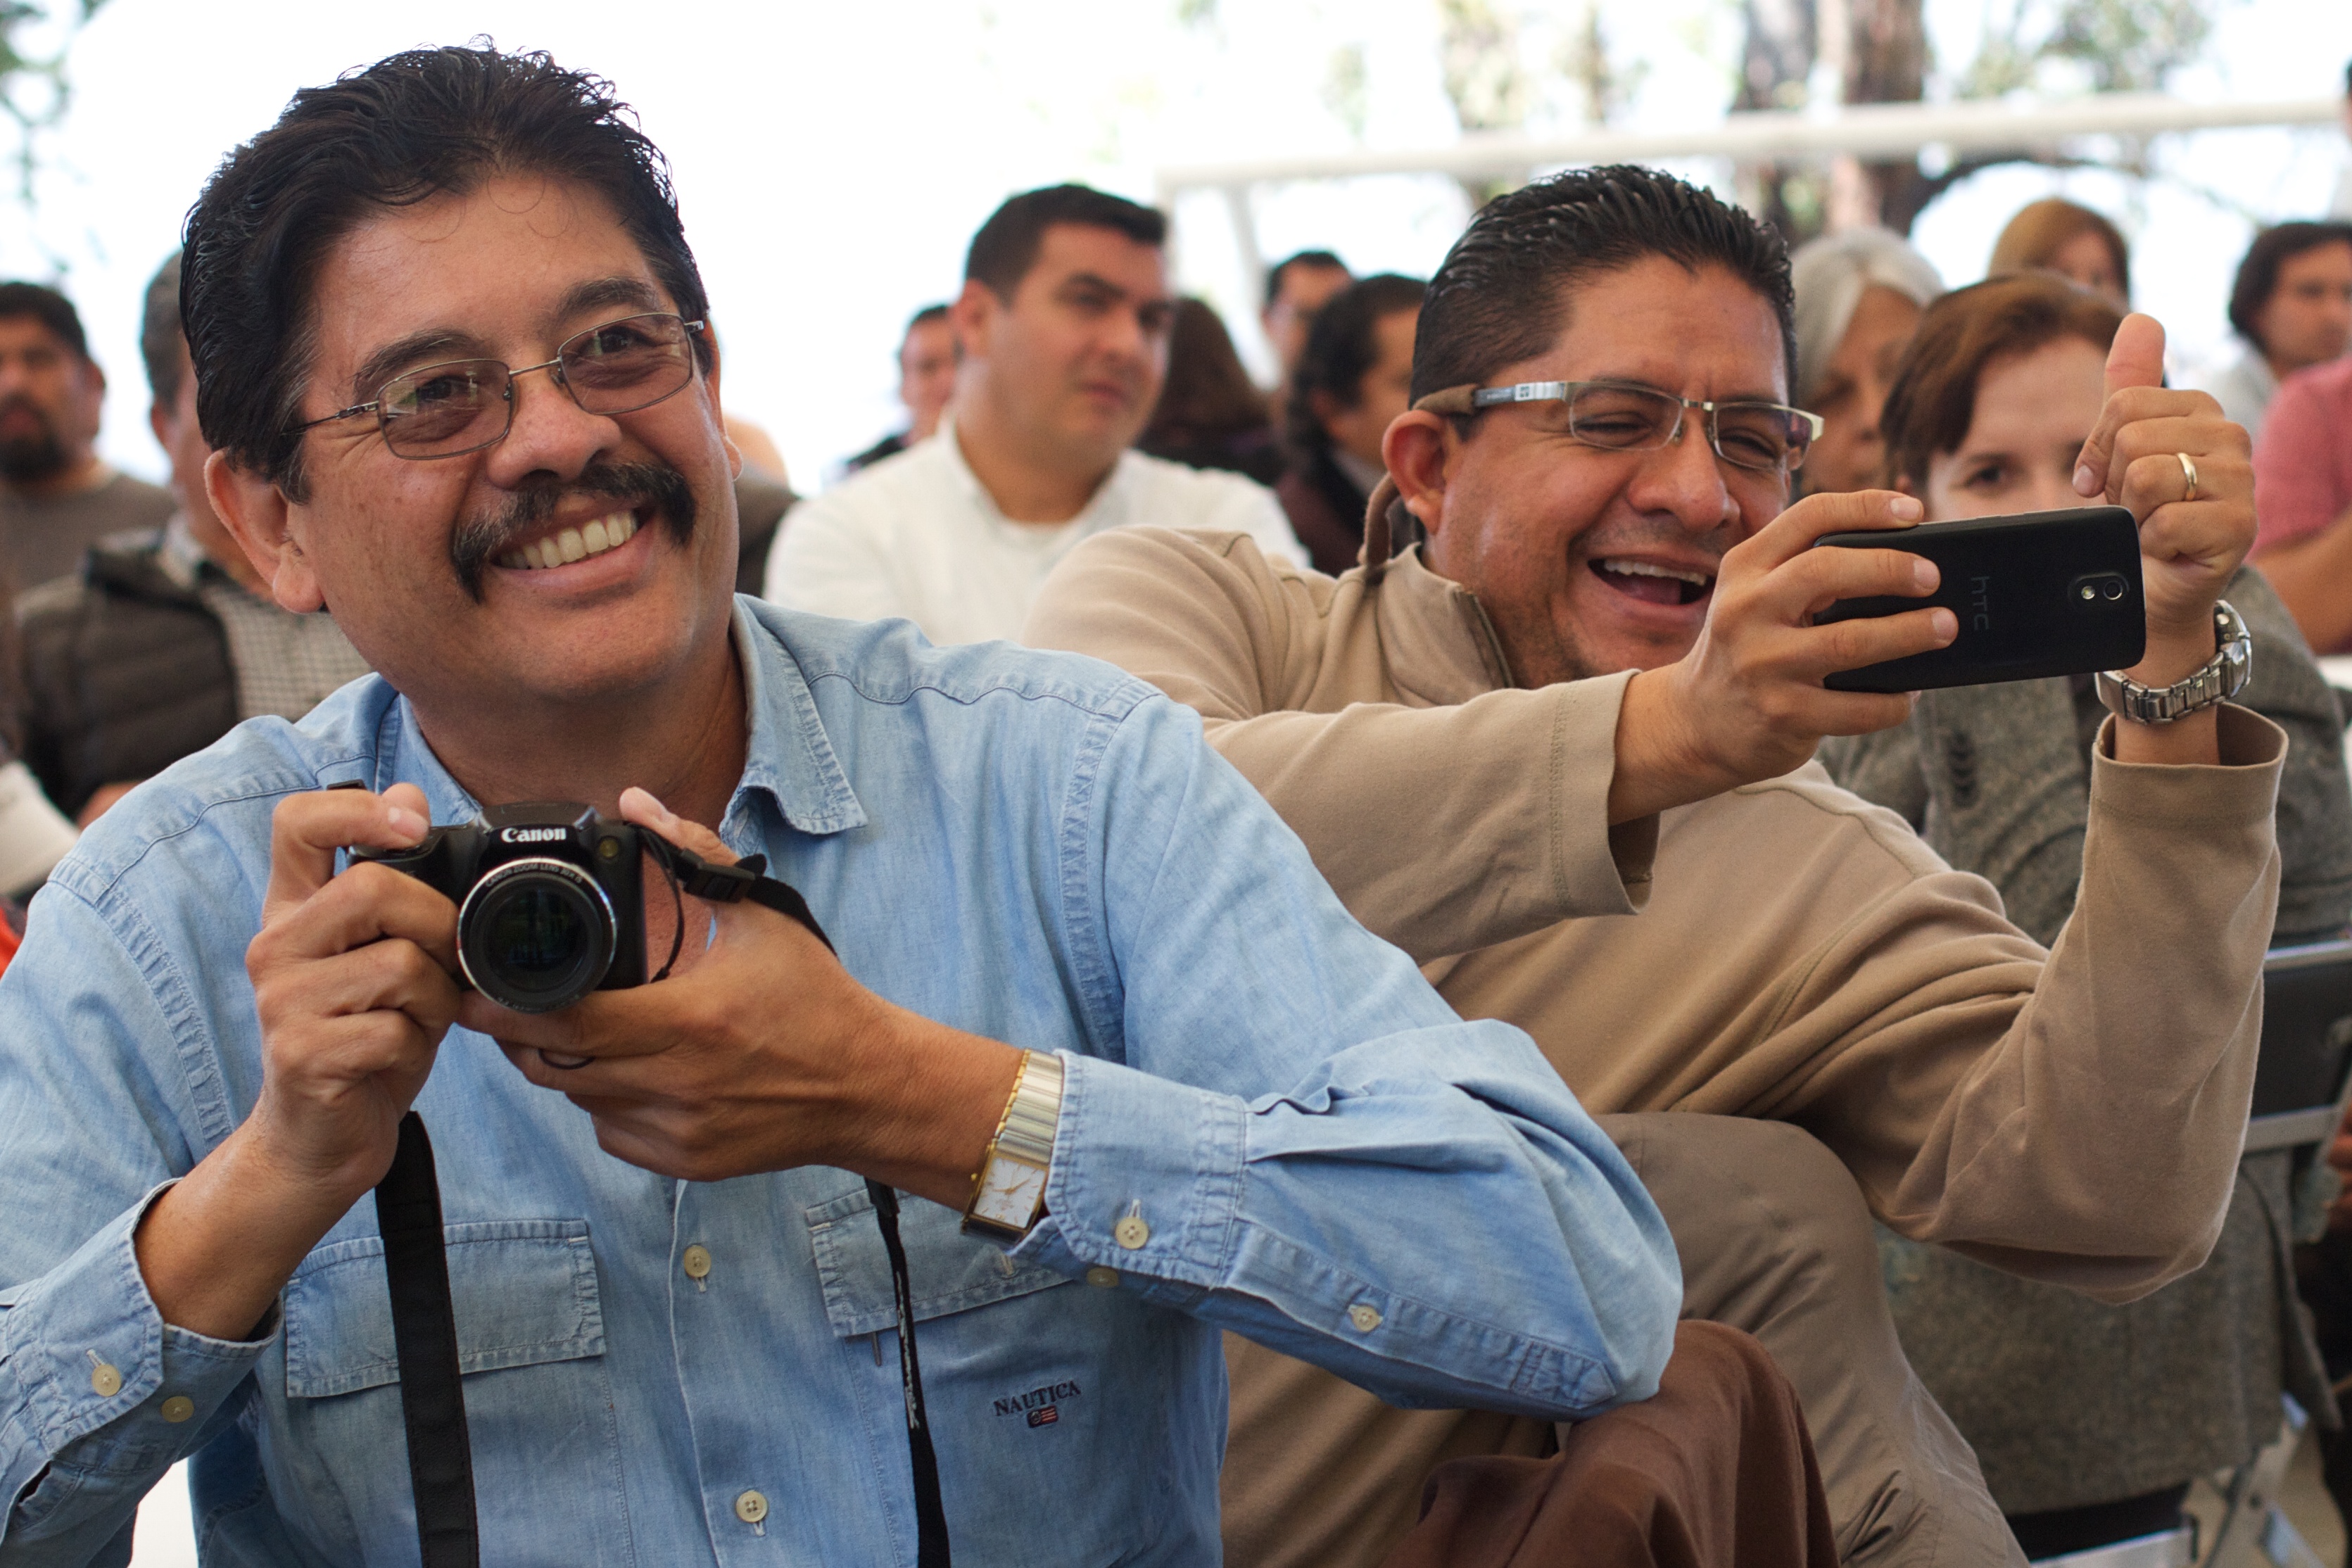
udgagora, sense